Amar Bodyguard

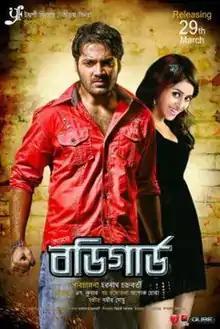

Amar Bodyguard (or sometimes Aamar Bodyguard) is a 2013 Bengali film directed by Haranath Chakraborty and produced under the banner of Yoshi Films. The film stars Pratik Sen and Ridhima Ghosh in the lead role. The film was released on 29 March 2013, though the filming was completed by 2009. Ridhima and Pratik were supposed to be debutants in this film, but due to the delayed release, both of them appeared in numerous films in between.